Saeftinghe Castle

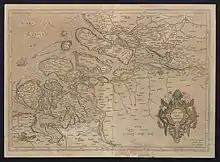
Saeftinghe Castle on a c. 1630 map

The lordship Saeftinghe was first mentioned in 821, when it was gifted to the Bishop of Utrecht. From the place names, it can be deduced that it was populated by Frisians. Laterm the convents in the area created polders.